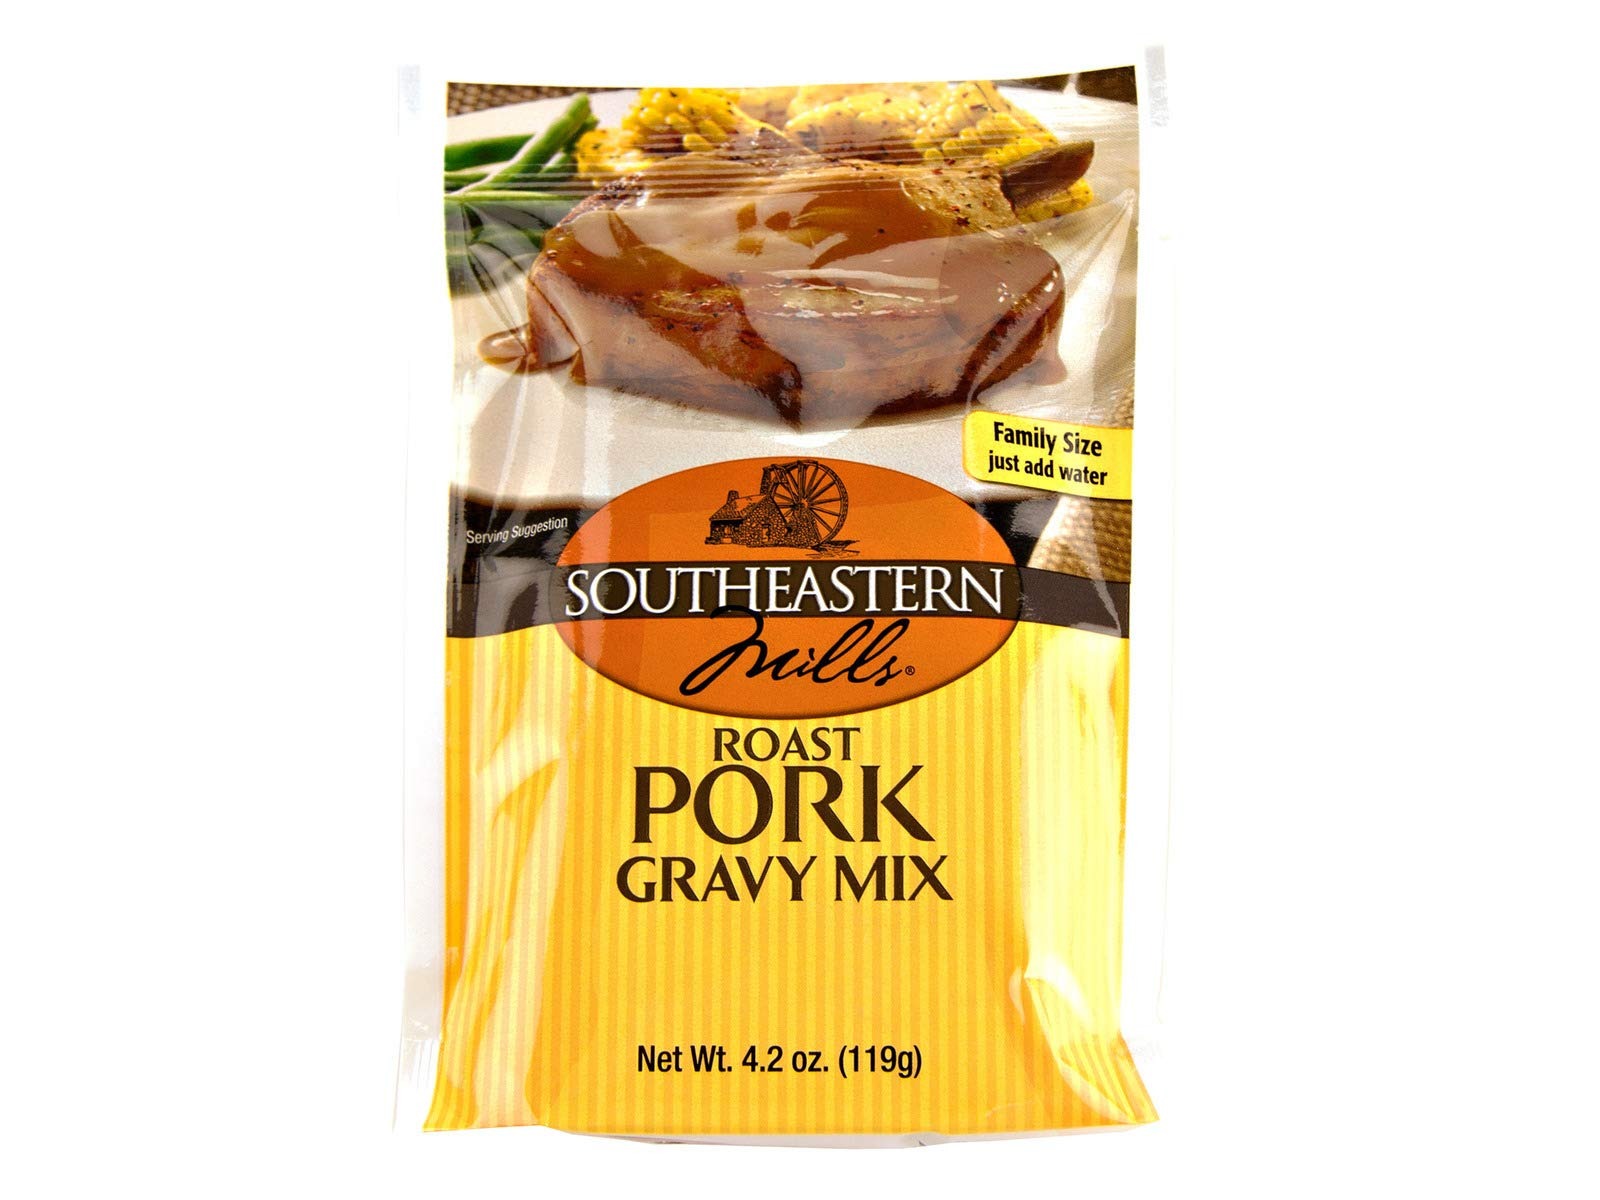
Item Name: Southeastern Mills Roast Chicken, Roast Pork or Classic Brown Gravy Mix (Roast Pork, 3 Packets)
Value: 12.6
Unit: Ounce

Price: 18.99